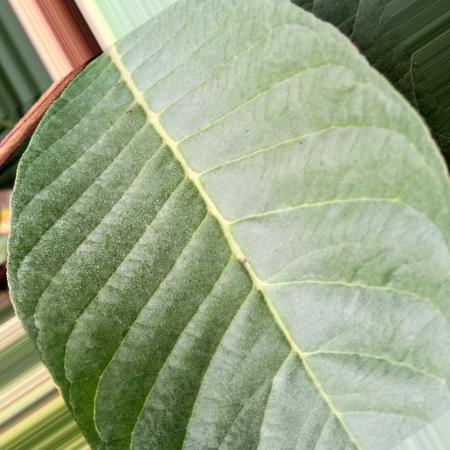
Label: Disease Free